93rd Fighter Squadron

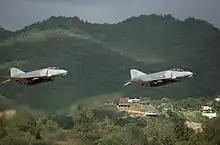
93d TFS F-4D Phantom IIs taking off from Roosevelt Roads during Exercise Patriot Pearl, 1988.

The squadron was reactivated as part of Air Force Reserve Command (AFRC) at Selfridge Air Force Base, Michigan, on 27 June 1949. From here they once again operated the C-46 Commando, training in troop carrier operations up until 3 April 1951. The squadron was reactivated as the 93d Fighter-Bomber Squadron on 15 June 1952, equipped with the North American F-51 Mustang. These were operated for only a year until the unit converted to their first jet – Lockheed F-80 Shooting Star, which was operated up until 1956. Converting to the Republic F-84 Thunderjet, the squadron continued fighter-bomber operations up until 16 November 1957 when they were inactivated.